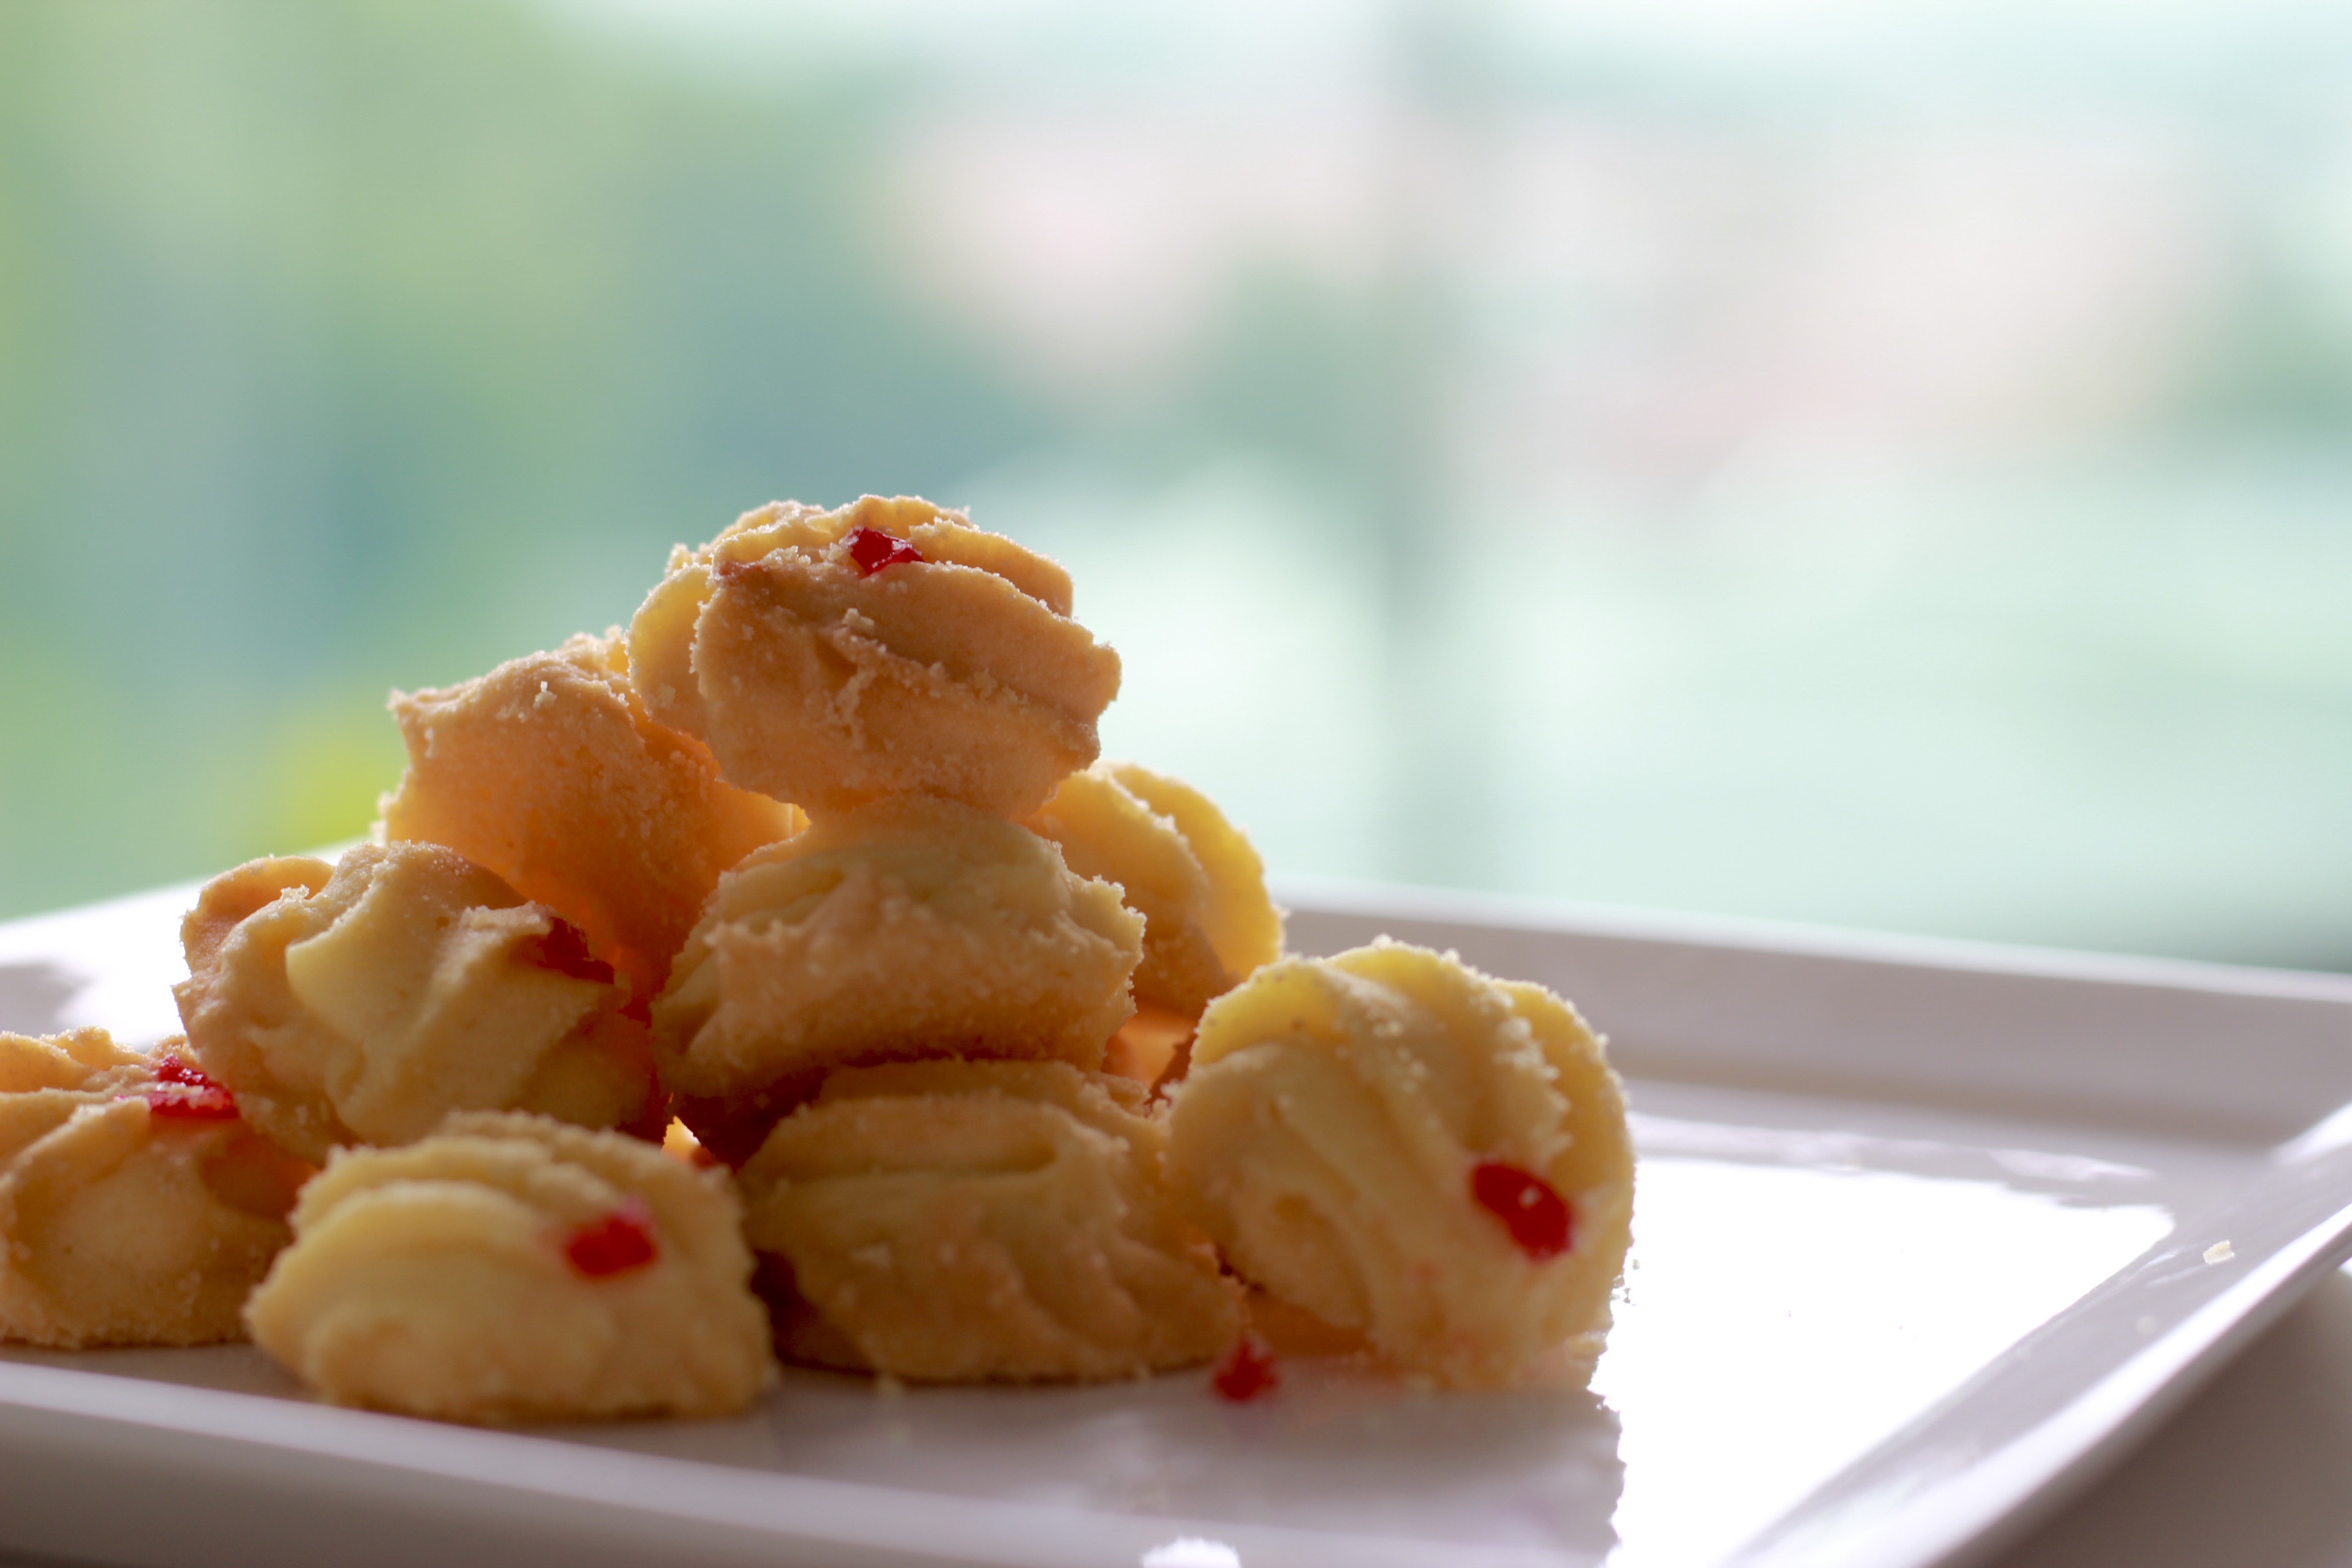
table, plant, fruit, sweet, dish, meal, food, produce, breakfast, biscuit, snack, ice cream, dessert, cuisine, delicious, cake, homemade, pastry, bakery, bake, eating, cookies, sugar, sweetness, flavor, flowering plant